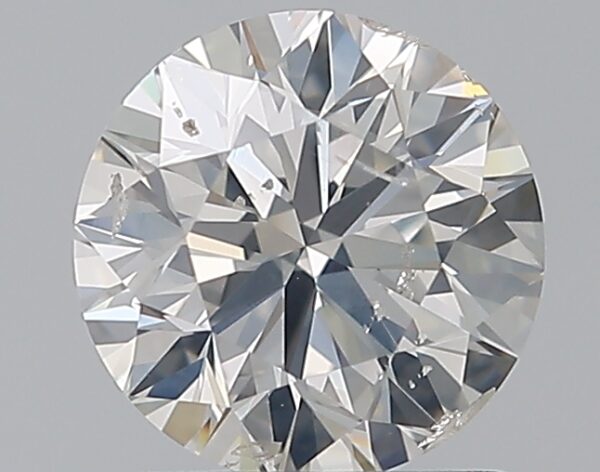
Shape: round
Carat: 1.2
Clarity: VS1
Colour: K
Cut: EX
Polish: EX
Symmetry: EX
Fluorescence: ST
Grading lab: GIA
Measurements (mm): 6.73 x 6.76 x 4.26